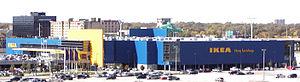
Bloomington est une ville de l'État du Minnesota, aux États-Unis. Sa population s’élevait à 82 893 habitants lors du recensement de 2010, estimée à 85 319 habitants en 2016. Elle fait partie de l'aire urbaine de Minneapolis-Saint Paul.
Ikea, acronyme de Ingvar Kamprad Elmtaryd Agunnaryd, est une entreprise d'origine suédoise dont le siège social se trouve à Delft aux Pays-Bas, spécialisée dans la conception et la vente de détail de mobilier et objets de décoration prêts à poser ou à monter en kit.